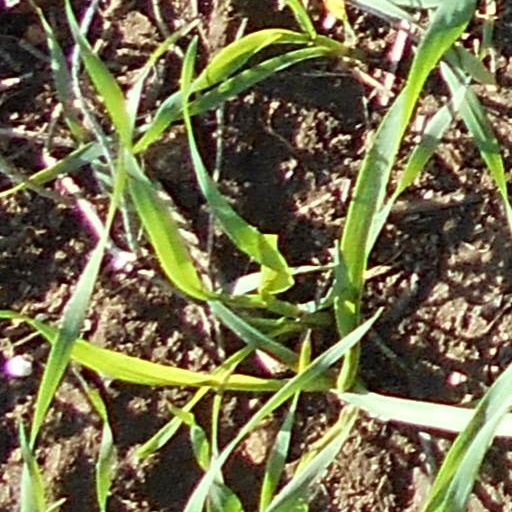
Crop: wheat